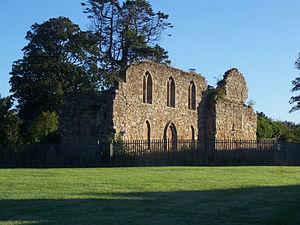
Cette liste recense les principaux châteaux du council area du North Ayrshire en Écosse.